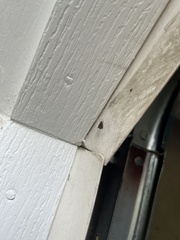
Species: Parasteatoda_tepidariorum